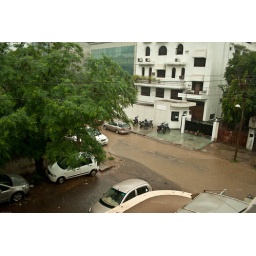
The is a picture of our office.  Rain was coming down all day and the water in the street was rising.